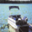
Label: ship